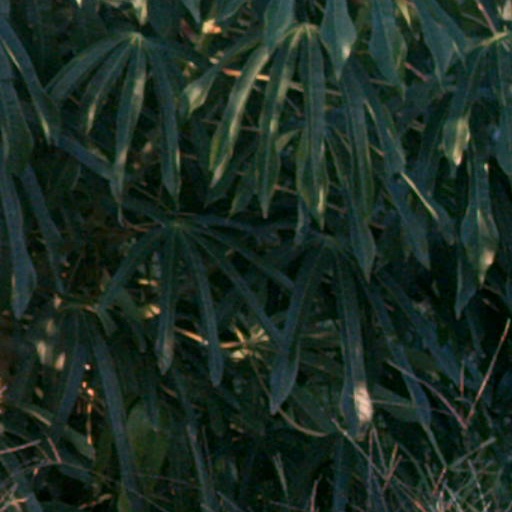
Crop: cassava